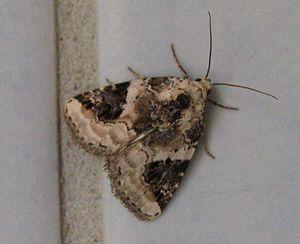
Les Eustrotiinae sont une sous-famille de lépidoptères nocturnes de la famille des Noctuidae.